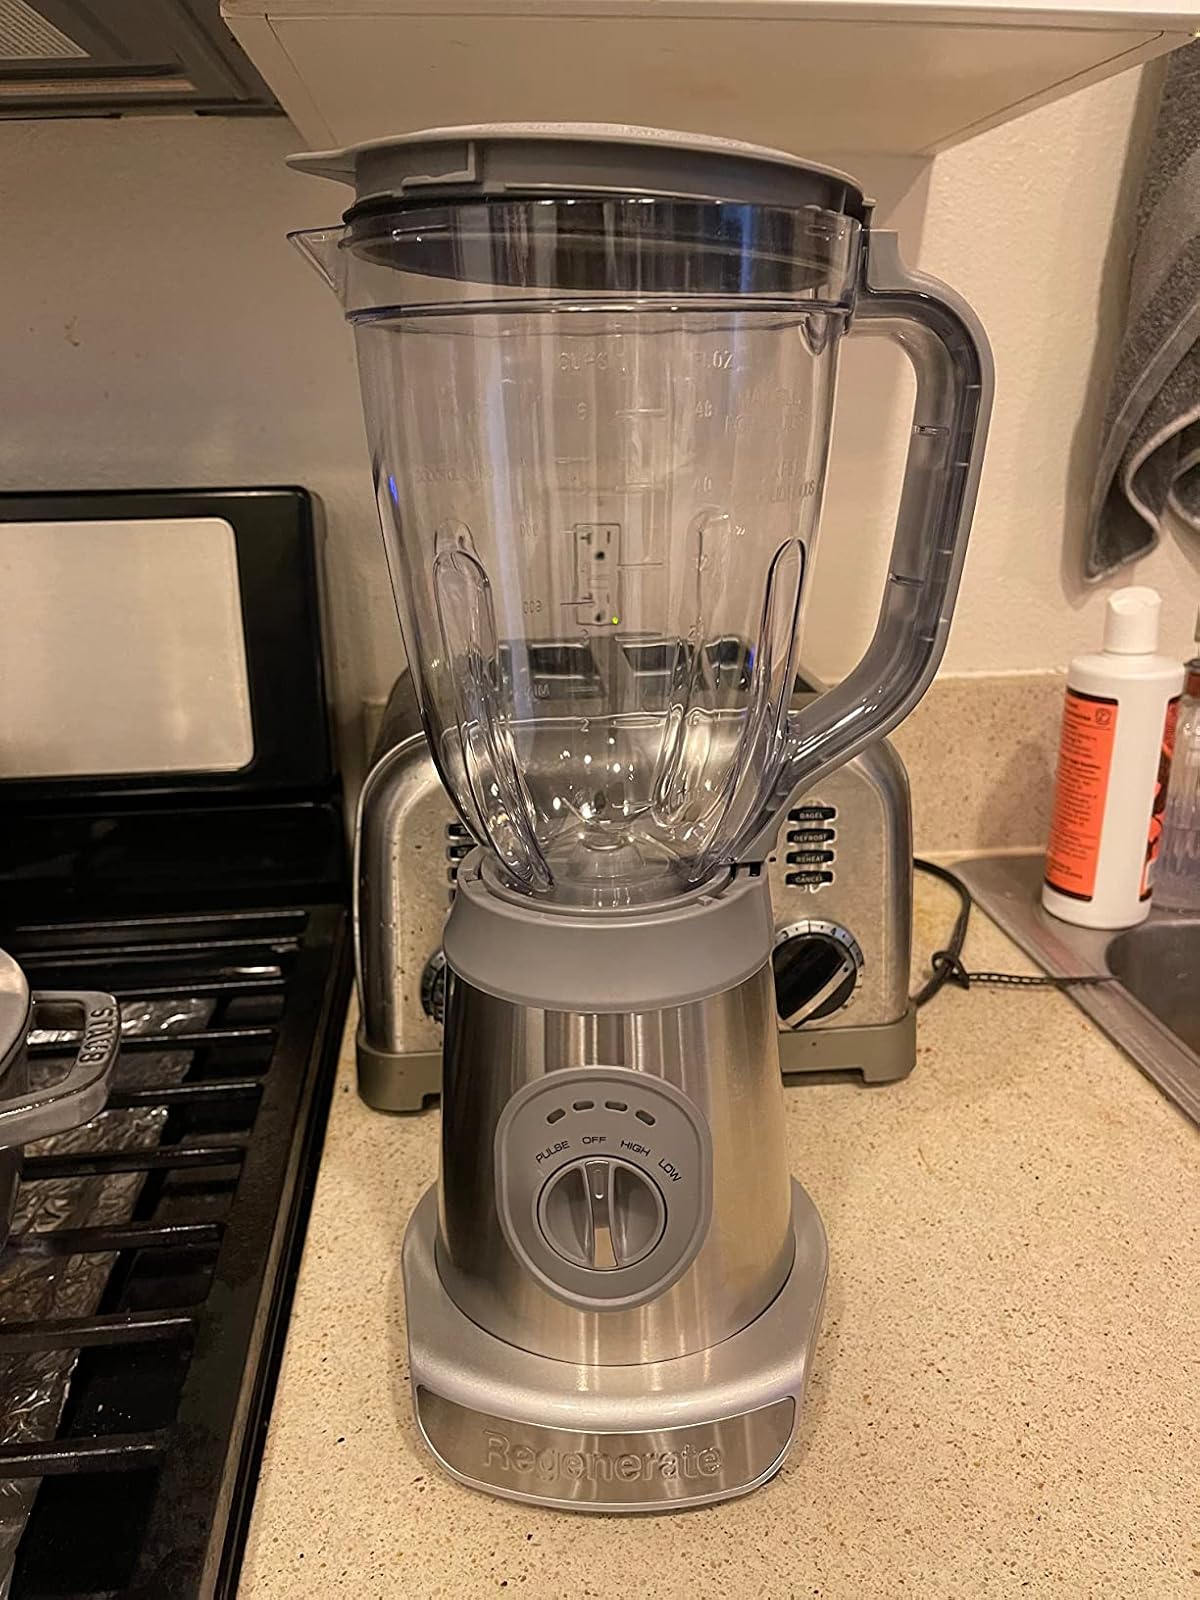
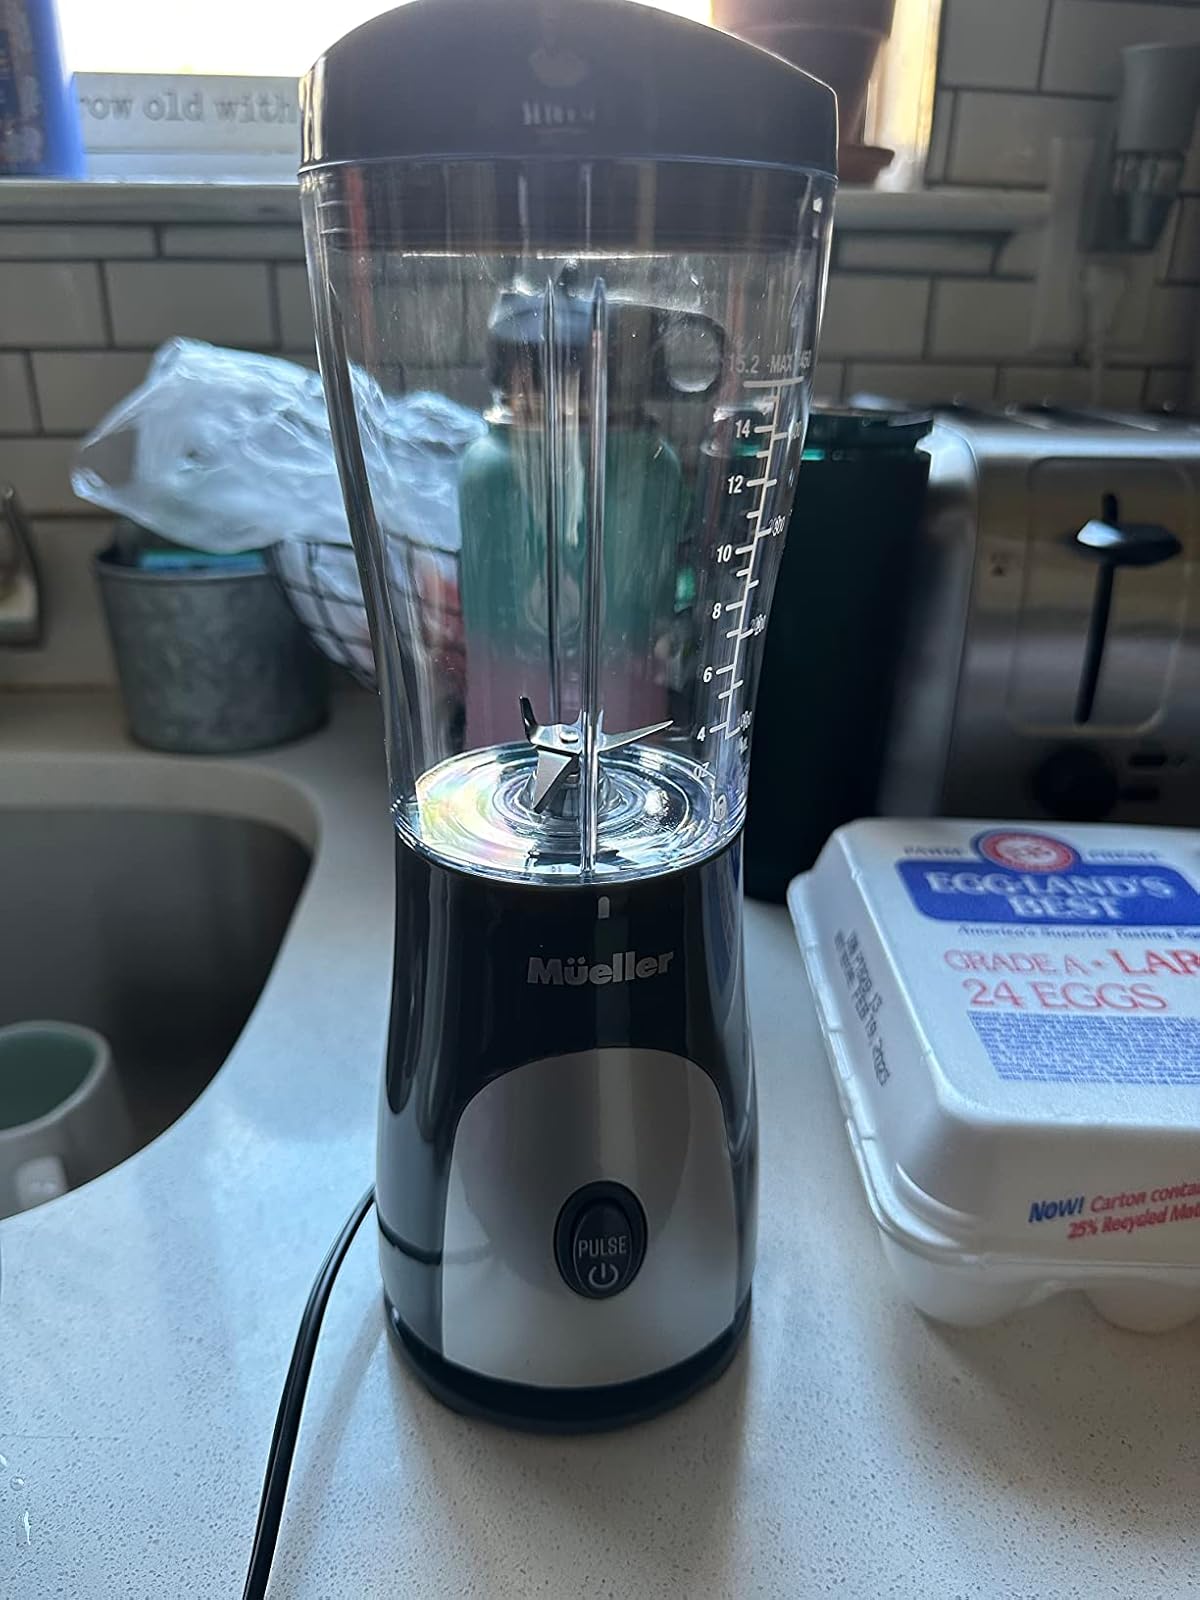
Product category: items_blender
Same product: no